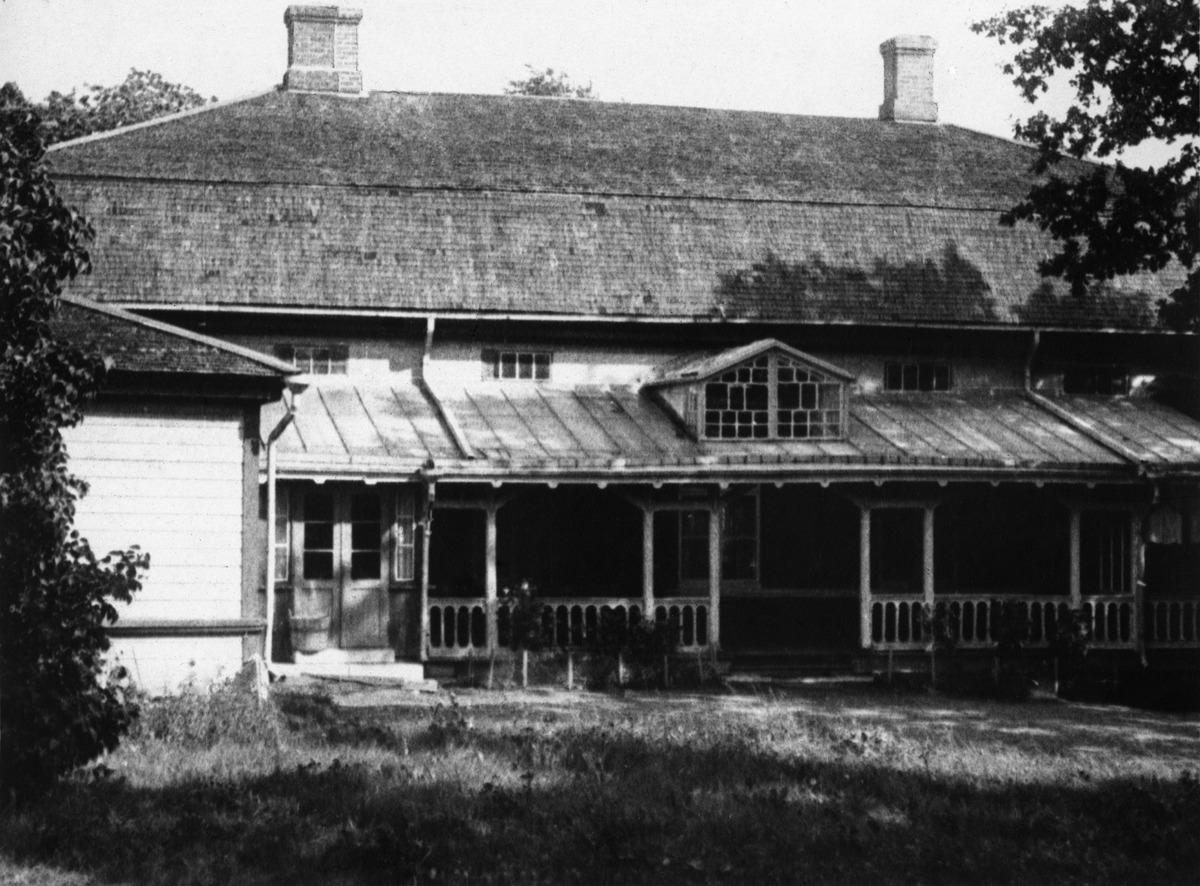
Backaksen kartanon päärakennus
sisällön kuvaus: Backaksen kartanon päärakennus. Elannon kokoelma. mustavalkoinen
Ajankohta: kuvausaika 1910 -1920 -luku
Paikka: Suomi, Uusimaa, Vantaa, Backas
Aiheet: Osuusliike Elanto, Backaksen kartano, puurakennukset, maatilat